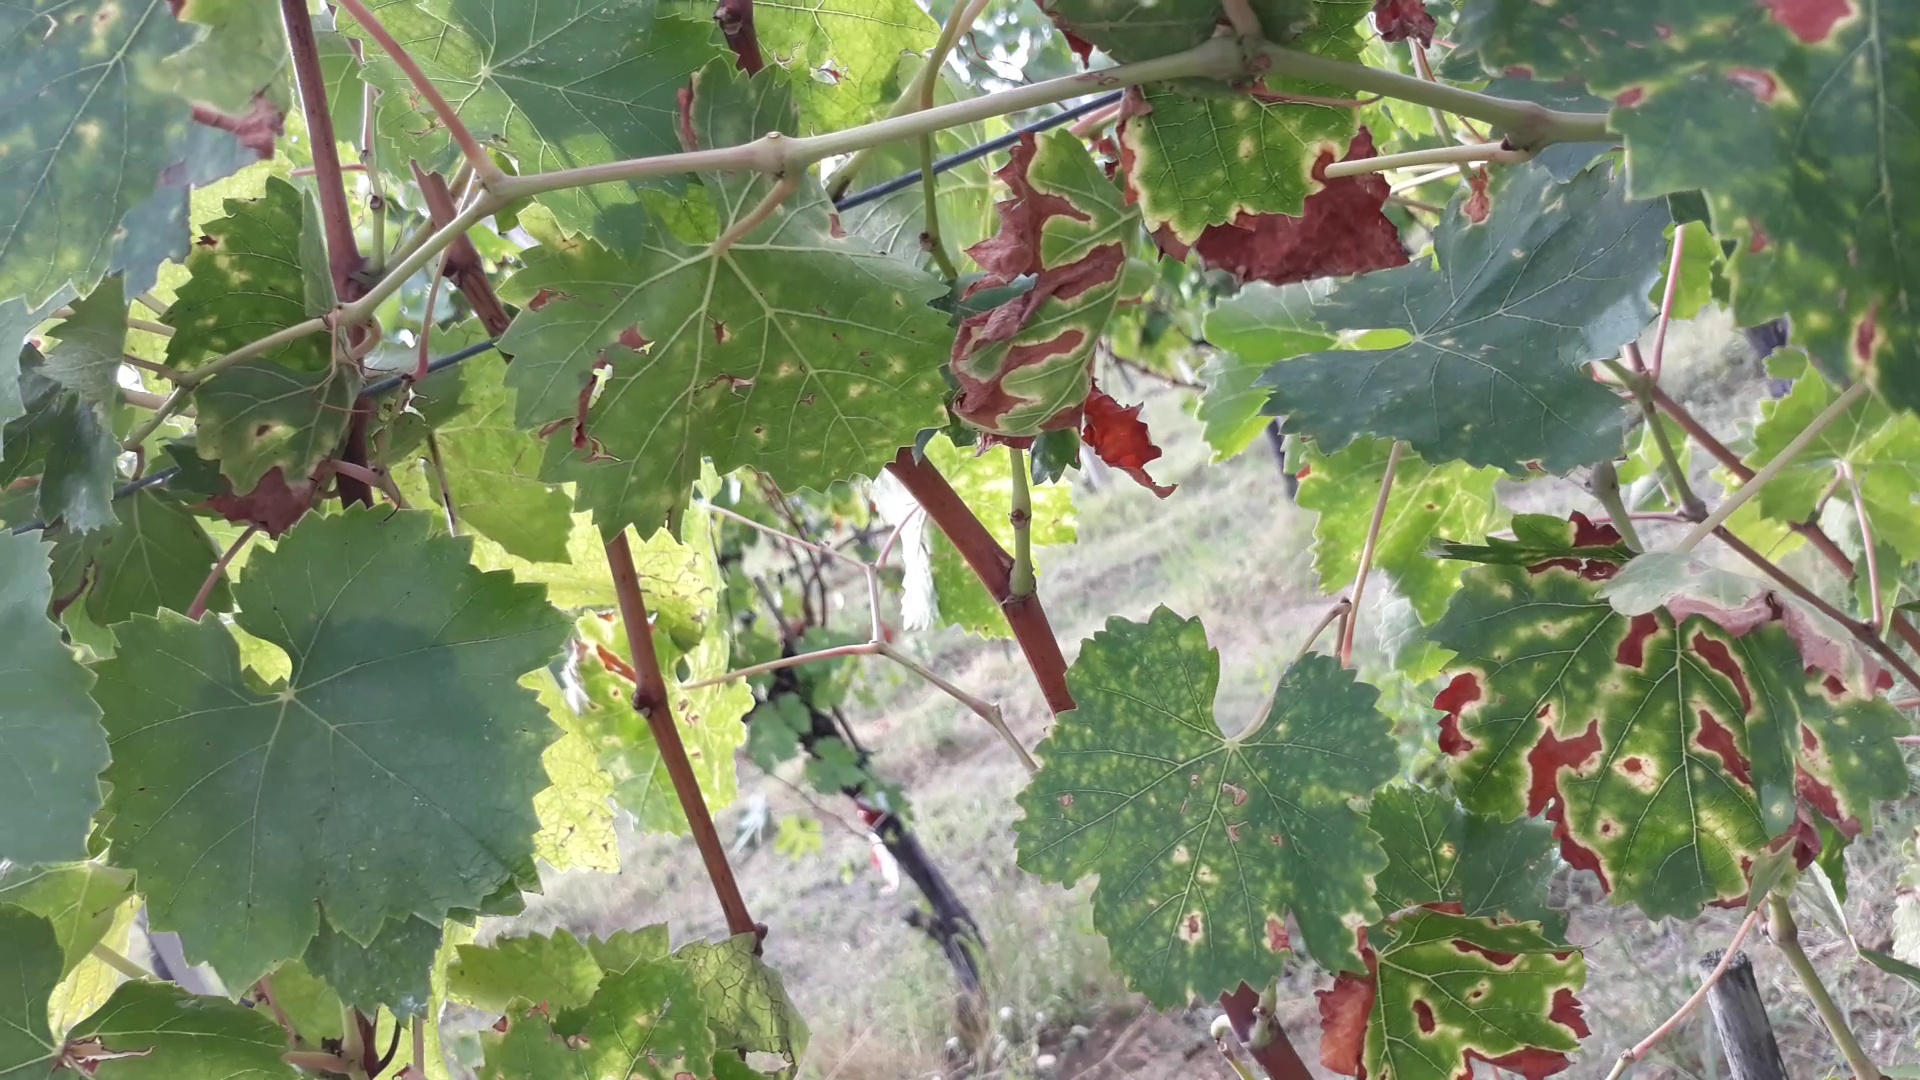
Label: esca